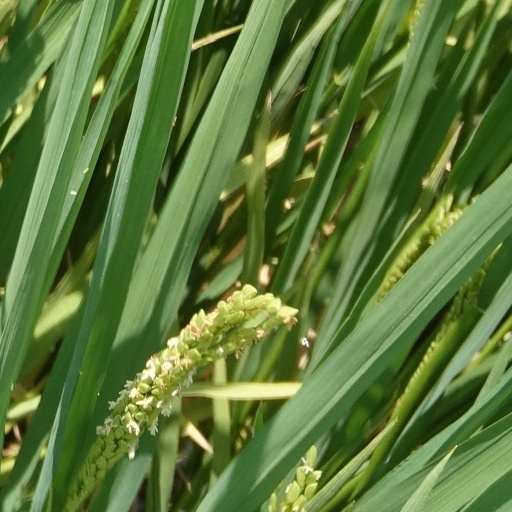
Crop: rice